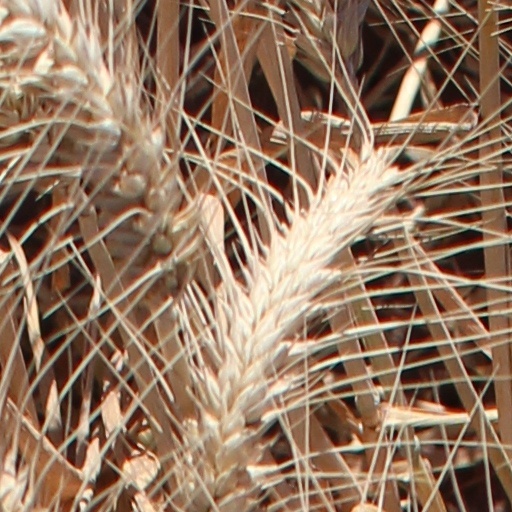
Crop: wheat